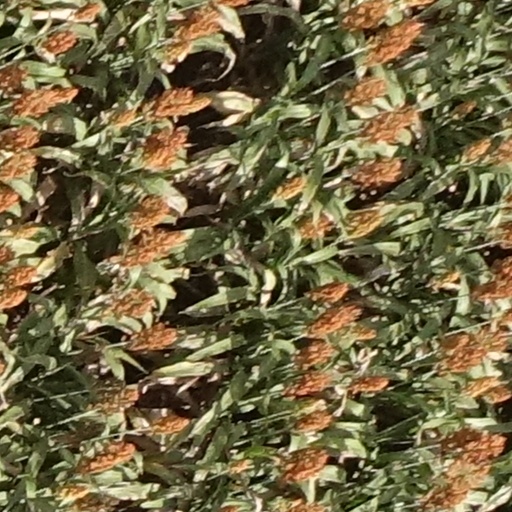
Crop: sorghum